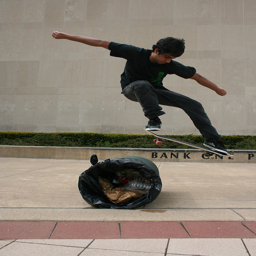
A skateboarder performing a trick jump maneuver.
a young man jumps with his skateboard over an overturned trash bin
A young man on a skateboard jumps over a garbage can.
A skateboarder in mid air over a garbage can.
A black haired boy performing a skateboard trick.